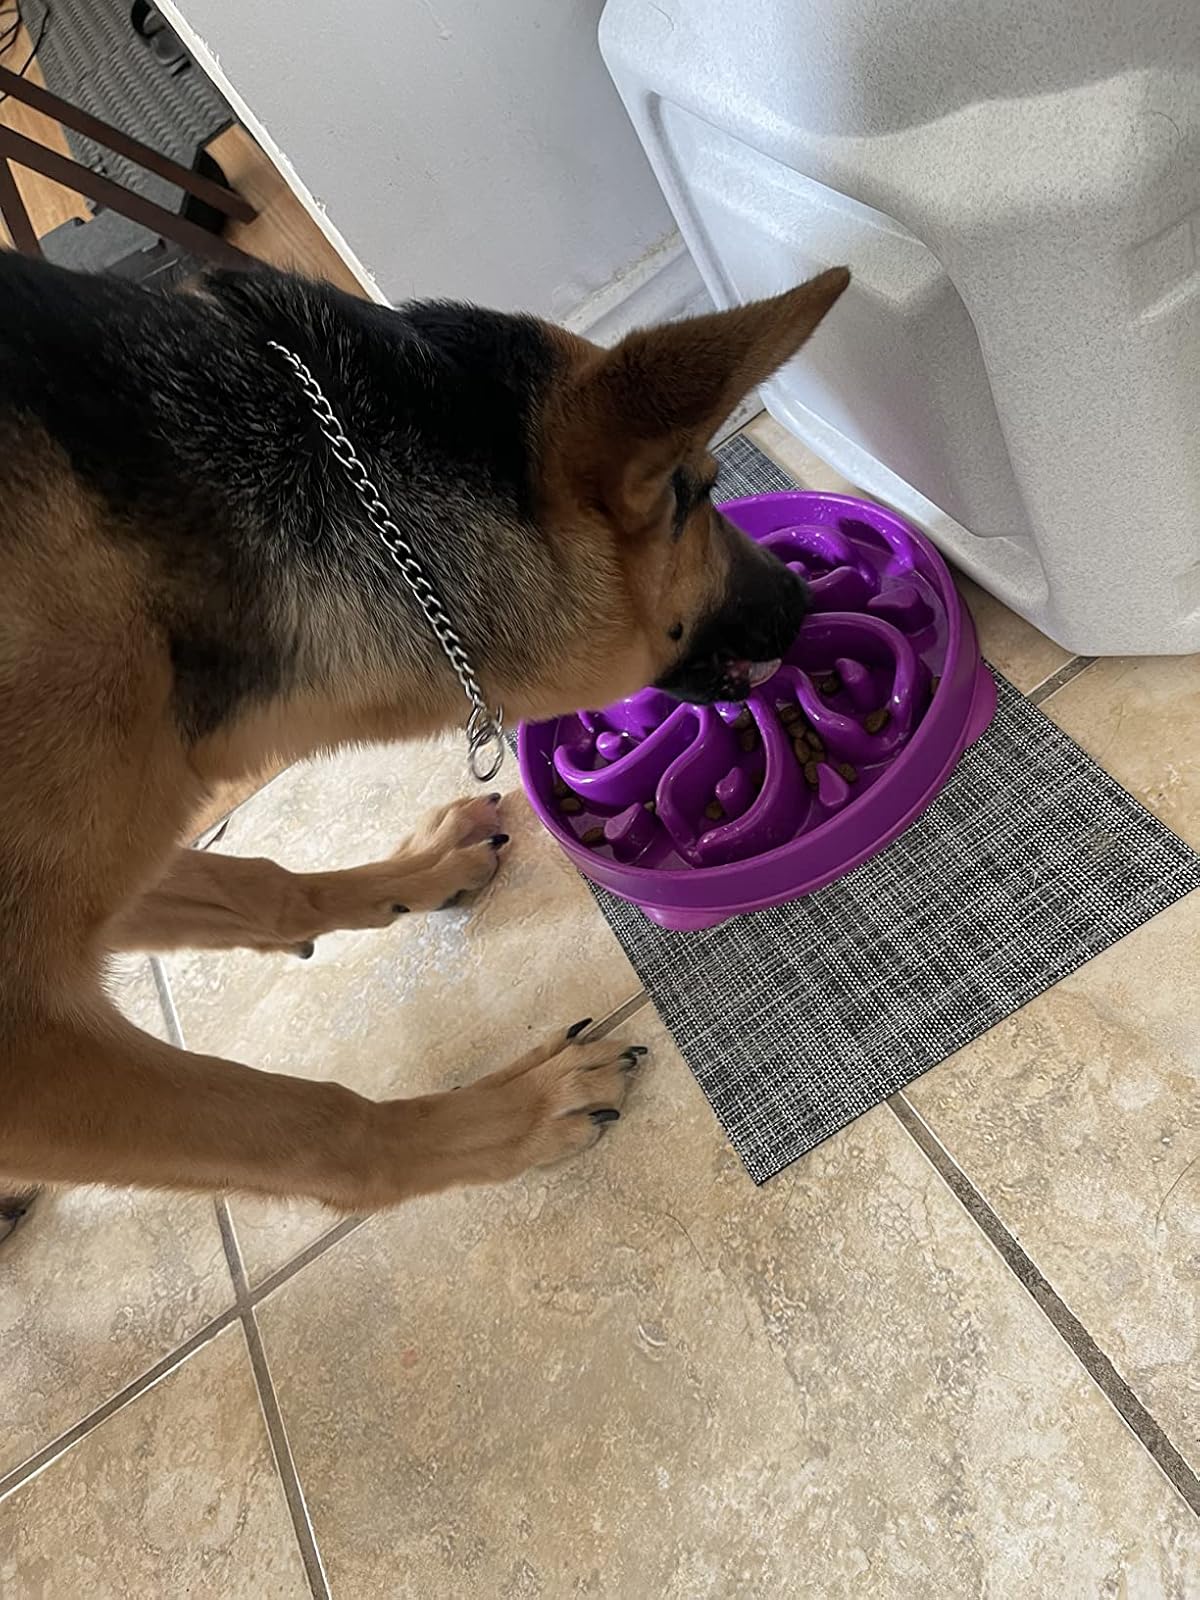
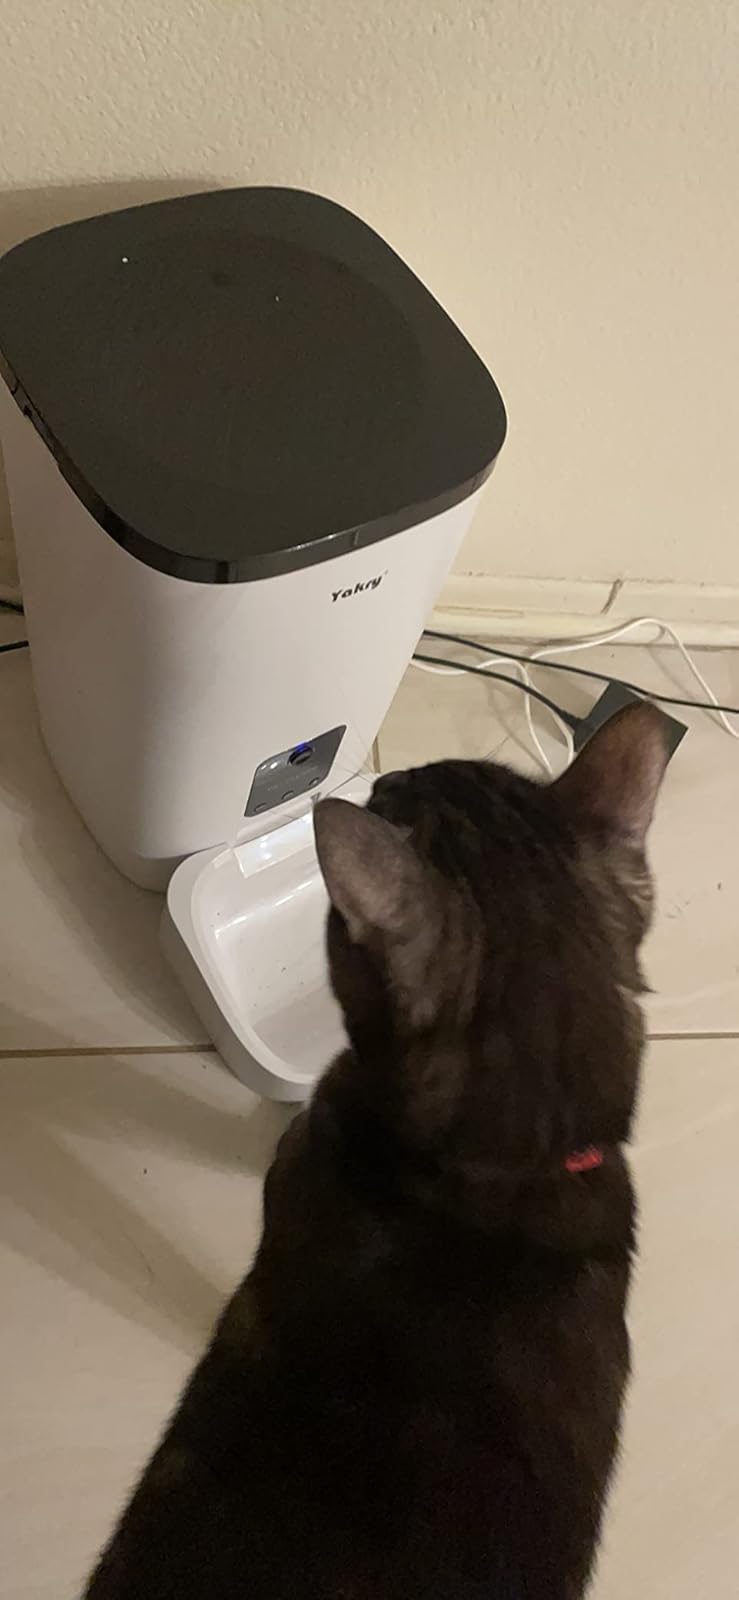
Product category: items_feeder
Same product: no